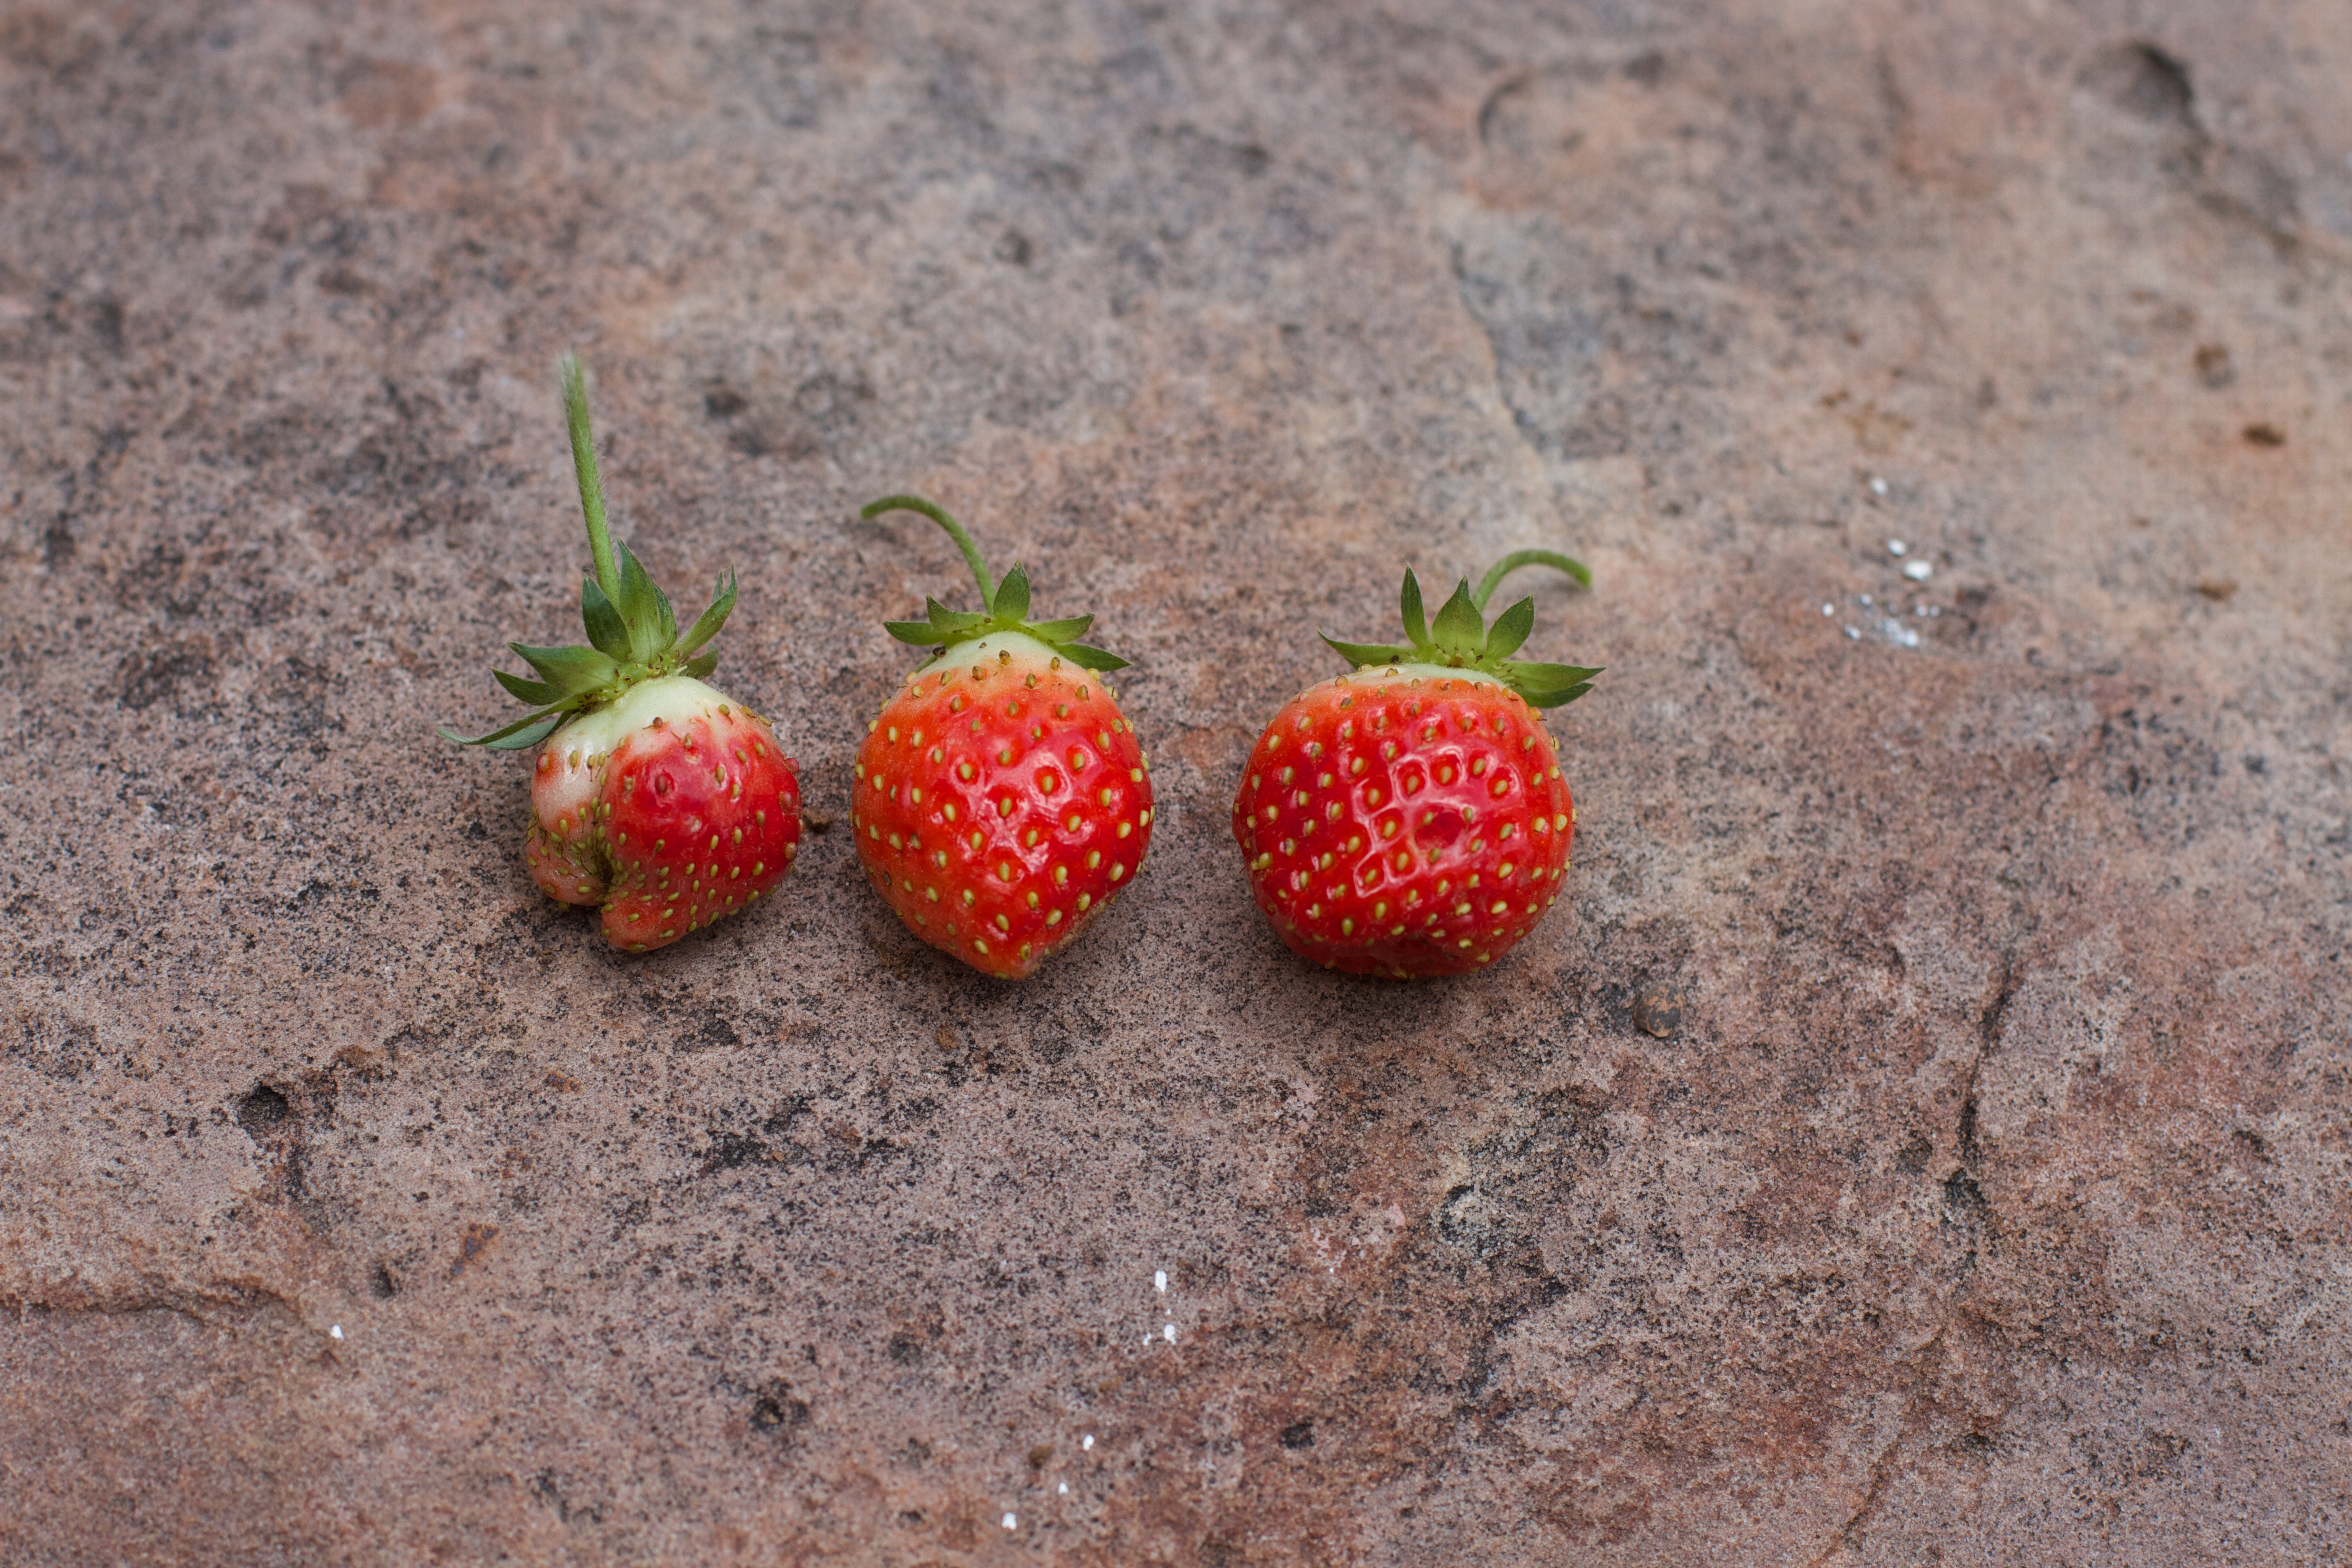
plant, fruit, flower, food, produce, soil, strawberry, strawberries, flowering plant, land plant